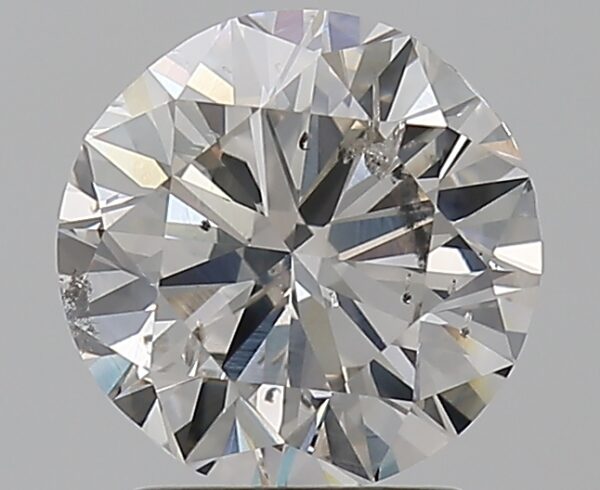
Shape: round
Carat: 2
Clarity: SI2
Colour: J
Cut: VG
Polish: EX
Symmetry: GD
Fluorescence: N
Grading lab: IGI
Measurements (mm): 7.94 x 7.83 x 4.94